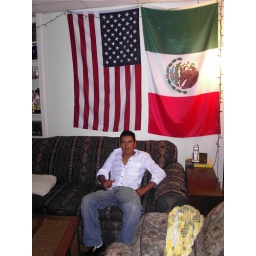
the boy looked good in blue jeans!